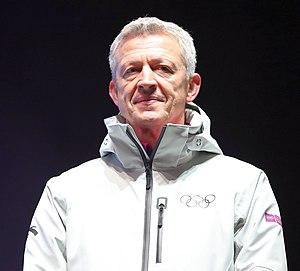
Octavian Morariu est un dirigeant sportif roumain, membre du Comité international olympique depuis 2011. Il préside Rugby Europe depuis 2012.
Rugby Europe, anciennement connue en tant que Fédération internationale de rugby amateur puis FIRA – Association européenne de rugby a pour rôle de pour promouvoir, développer, organiser et gérer le rugby à XV et le rugby à sept en Europe sous l'autorité de World Rugby, le corps gouvernant du rugby à XV.